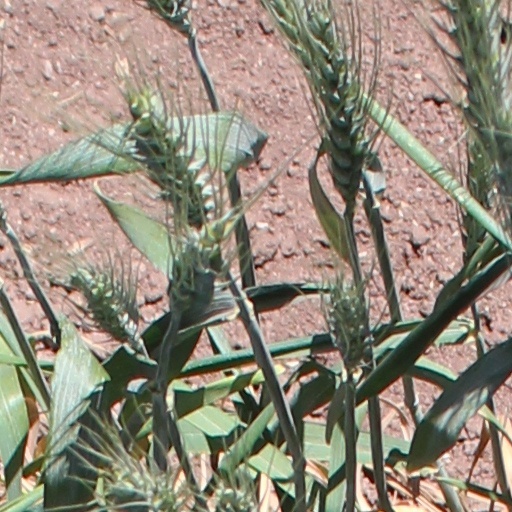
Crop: wheat